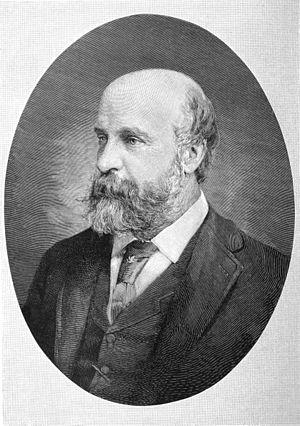
Henry Carrington Bolton, né en 1843 et mort en 1903, était un chimiste, un historien des sciences et un bibliographe scientifique américain.